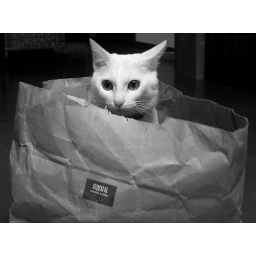
Kuppy in the paper bag